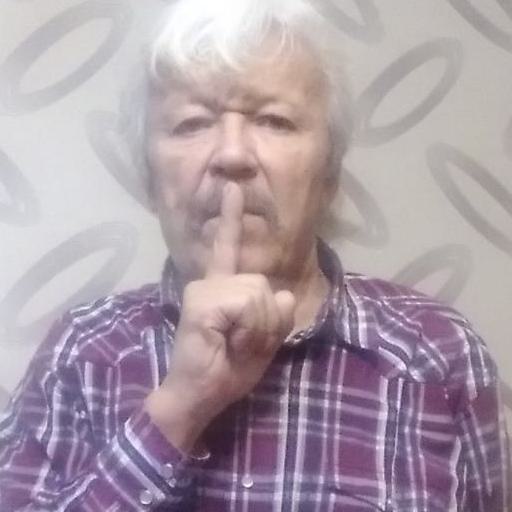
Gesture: mute